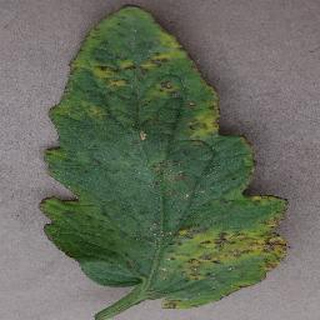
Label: tomato_bacterial_spot